Alessio Zerbin

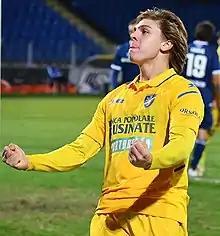
Zerbin with Frosinone in 2021

Alessio Zerbin (born 3 March 1999) is an Italian professional footballer who plays as a forward for club Cremonese on loan from Napoli, and the Italy national team.